Brian Metcalf

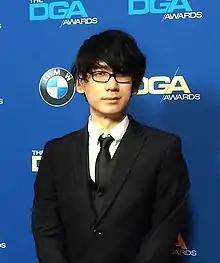
Metcalf at the DGA Awards

Metcalf directed the micro-budgeted drama/thriller "The Lost Tree". The premiere was held at the TCL Chinese Theatre before a limited theatrical release in 2012.